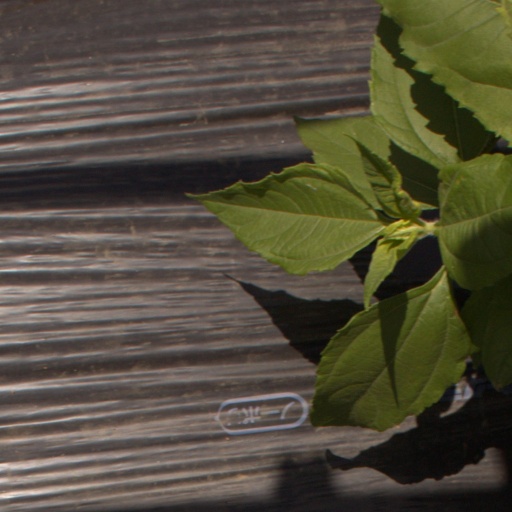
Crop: Jerusalem artichoke